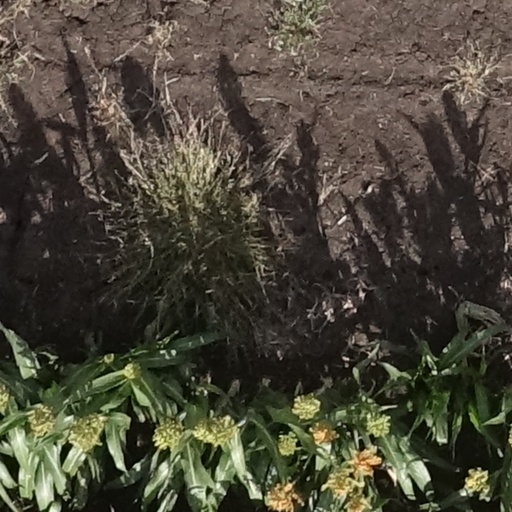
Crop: sorghum